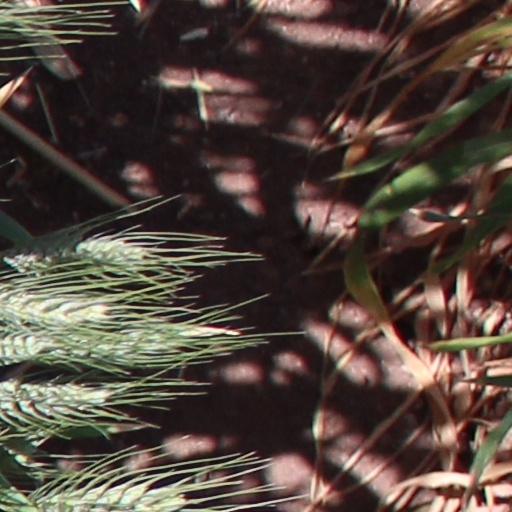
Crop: wheat